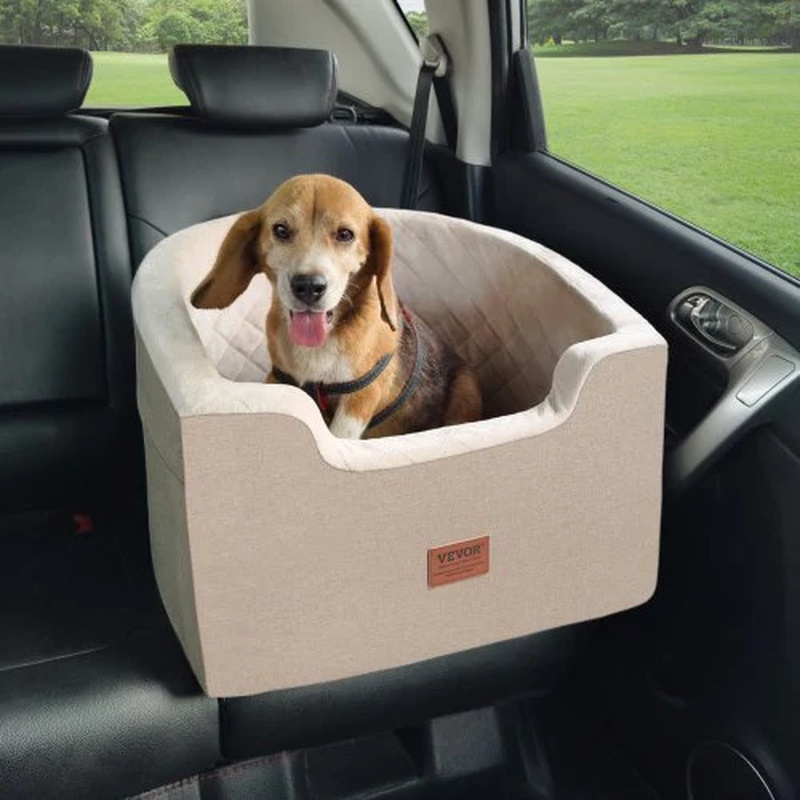
VEVOR Dog Booster Car Seat Pet Car Seat for Small Medium Dog up to 55 Lbs Brown
VEVOR Dog Car Seat: Eases pets' travel anxiety and ensures safety! Our dog car seat is perfect for both front and back seats, providing superior safety and comfort for your furry friend. Made from soft fabric with sponge filling for a sturdy, wear-resistant seat. This dog booster car seat elevates your pet and reduces travel anxiety. Features adjustable seat belts and a pet safety strap for secure attachment. Simple enough for one person to install. Includes a pocket for convenience. Removable cover for easy cleaning and reuse. Our dog car bed is ideal for car trips, and also great for indoor use.
Brand: Perfect Pic’s by Christina
Category: Animals & Pet Supplies > Pet Supplies > Pet Carriers & Crates > Car Crates